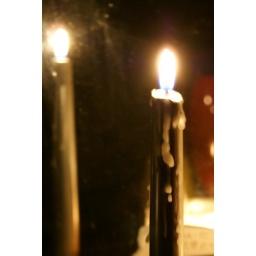
I have an odd obsession with candles. This is a silver candle and its reflection in my mirror.